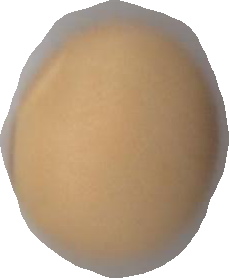
Variety: Grobogan